Lynn Anderson

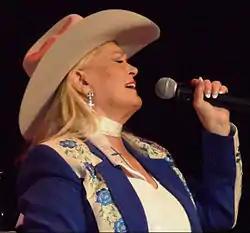
Anderson in concert, 2011

Anderson's music is rooted in the country genre. It is also rooted in the sub-genres of the Nashville Sound, Countrypolitan, bluegrass, western and gospel. Early on, Anderson had a traditional country style that featured instruments such as the steel guitar and the banjo. These recordings also incorporated some elements of the Nashville Sound style. Her style shifted after working alongside Glenn Sutton, who helped develop Anderson's music towards the Countrypolitan format by combining soft rock and adult contemporary. This was first seen on her 1970 studio album, "No Love at All". Reviewer Pemberton Roach said the album exemplified the style through its emotional lyrics and mature vocal stylings. It was most apparent in "Rose Garden", which writer Richard Carlin called a "poppy, upbeat song" with rock accompaniment.